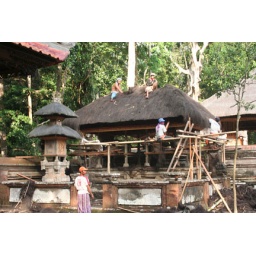
men thatching the roof of a temple in monkey forest, Ubud